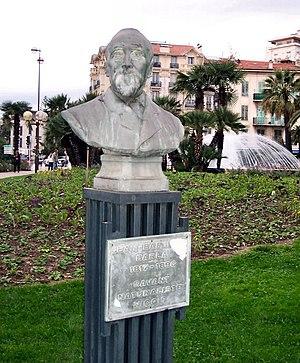
Le muséum d’histoire naturelle de Nice, connu des Niçois sous le nom de musée Barla, est le plus ancien musée municipal de Nice. Aujourd'hui, ce muséum est riche d'un patrimoine de plus d'un million de spécimens provenant en grande partie des régions méditerranéennes mais aussi d'Amérique du Sud, d'Afrique et des îles de l'océan Indien.